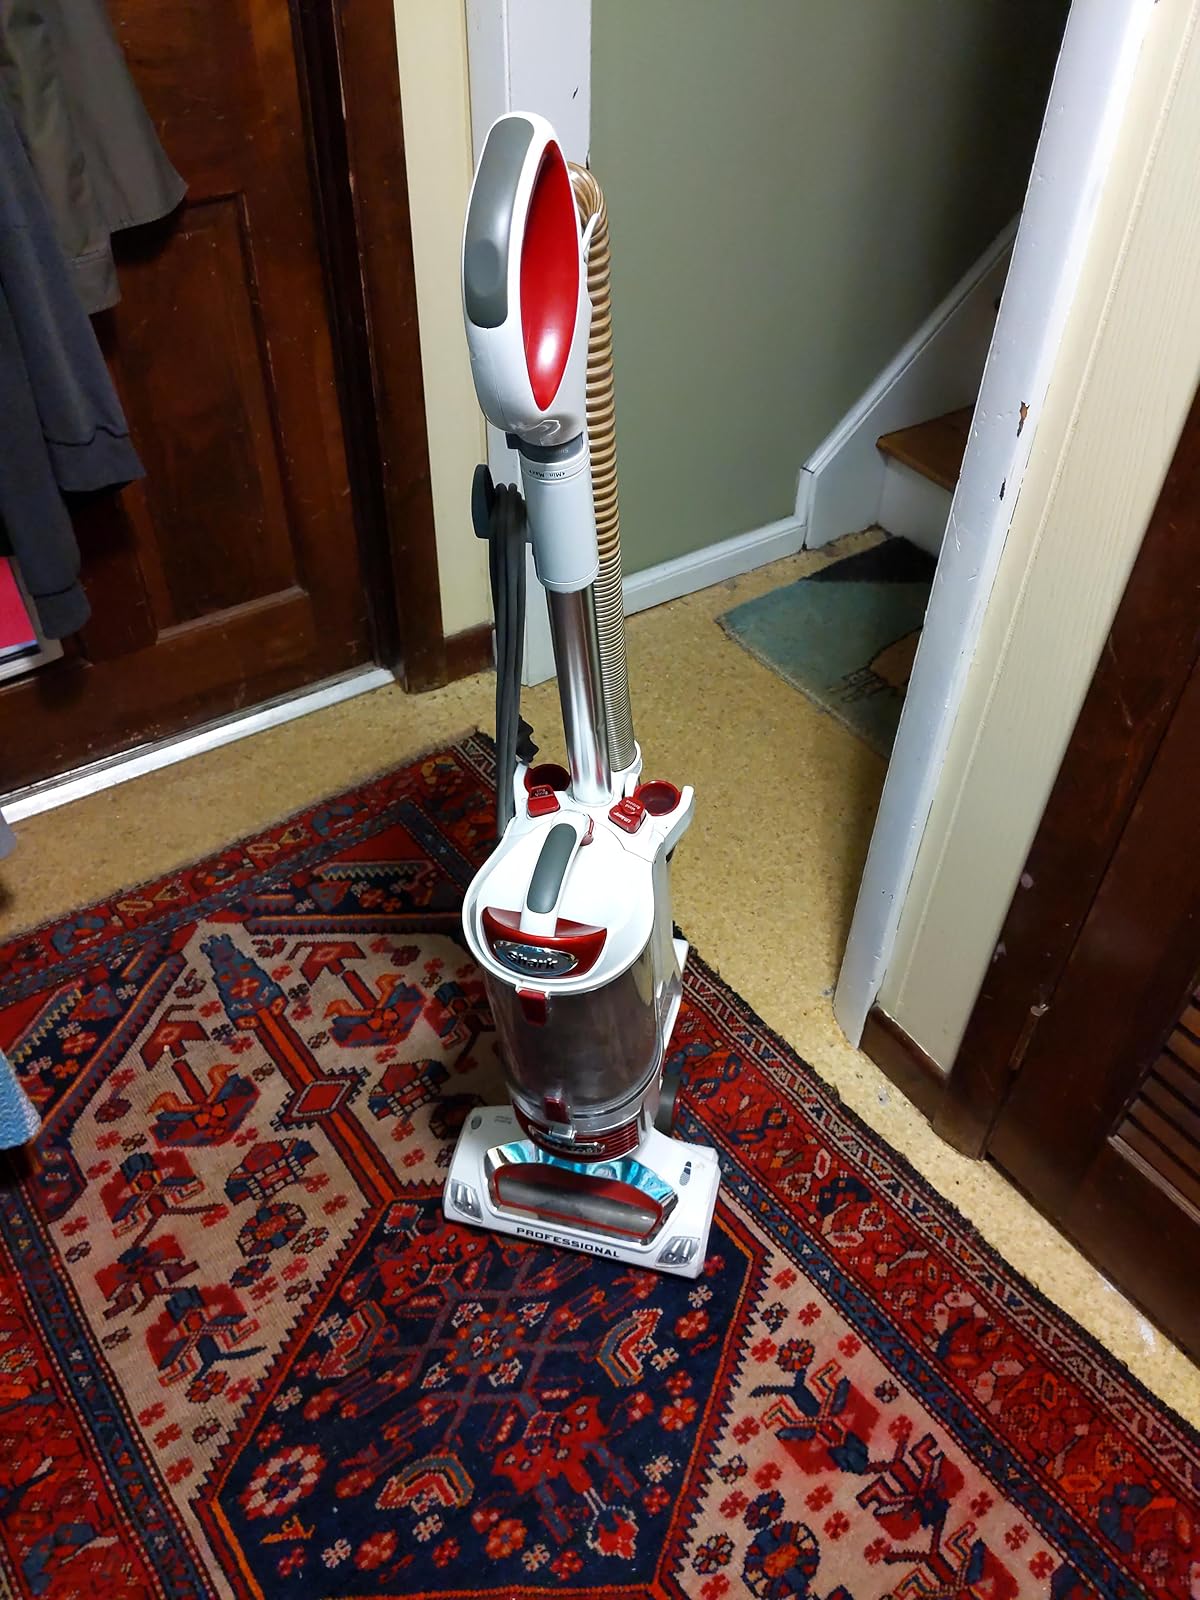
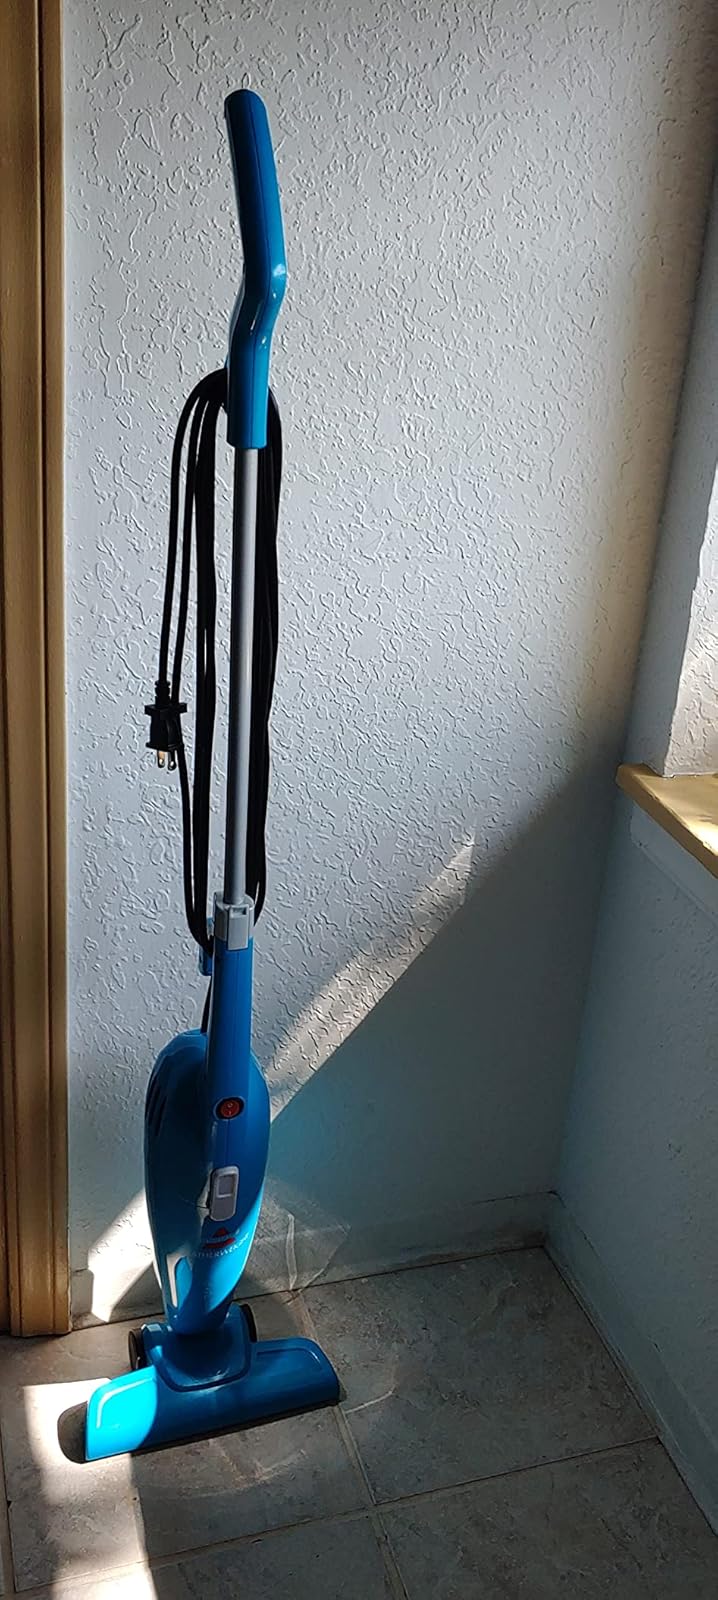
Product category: items_vacuum
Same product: no